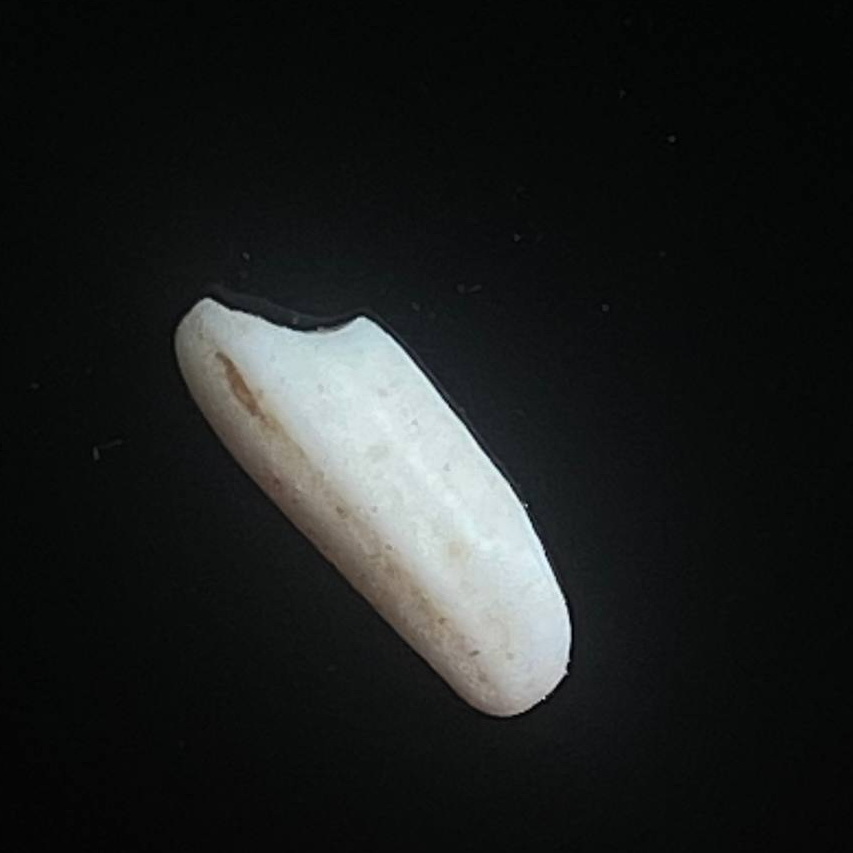
Rice variety: Lal_Binni